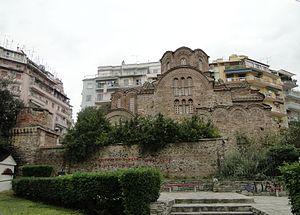
L’église Saint-Pantaléon en grec moderne : Ναός Αγίου Παντελεήμονα, est l'une des églises byzantines de Thessalonique qui est classée au Patrimoine mondial.